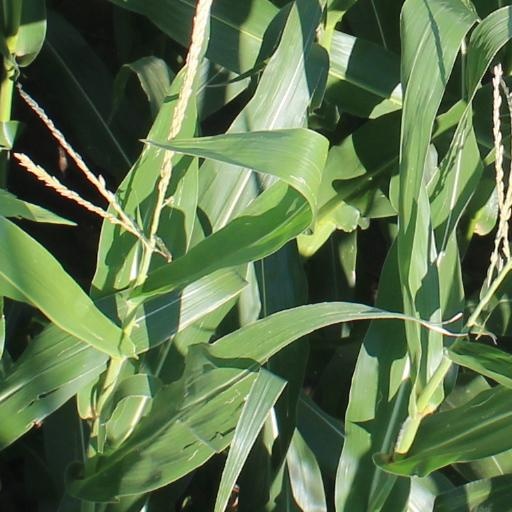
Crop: maize; corn